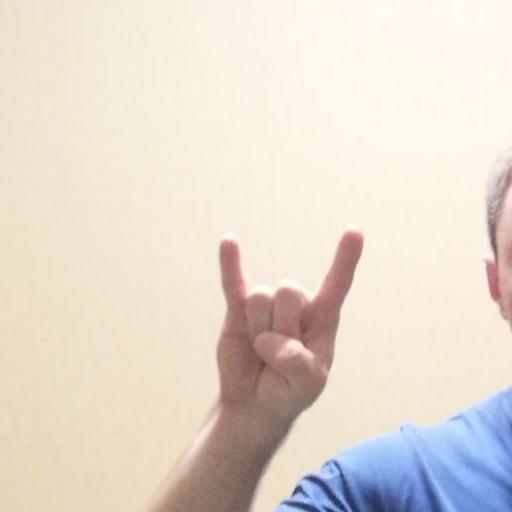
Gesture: rock